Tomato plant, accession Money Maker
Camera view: tilt-top (135 deg); turntable rotation: 0 degrees
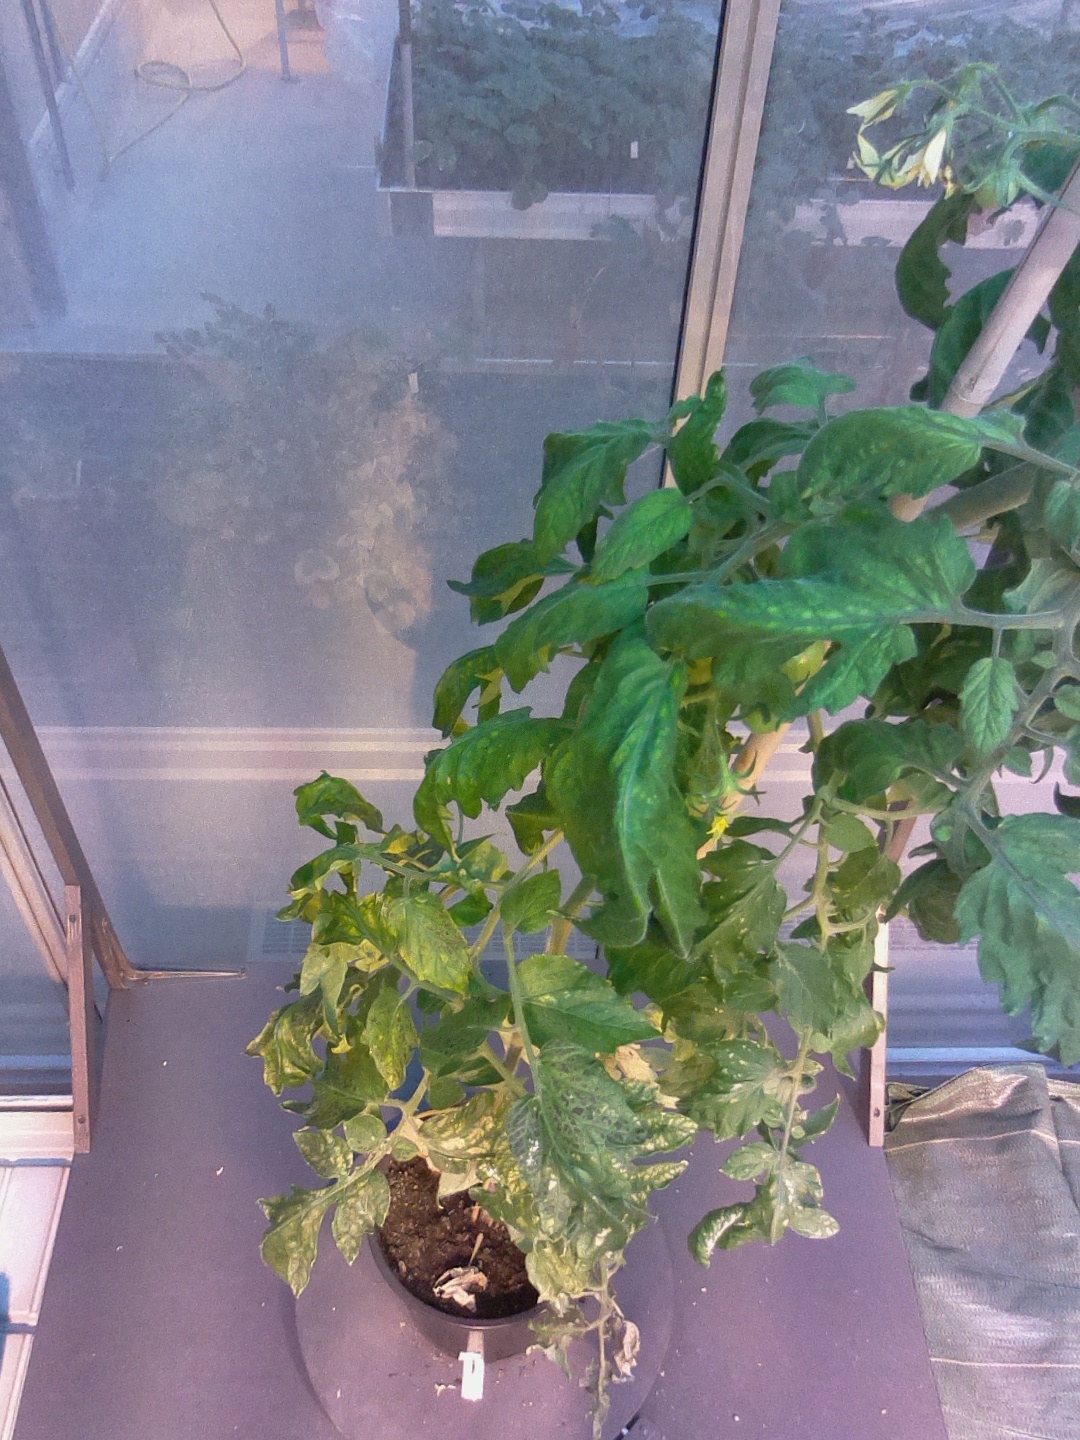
BBCH growth stage 71: 10%-20% of final fruit size